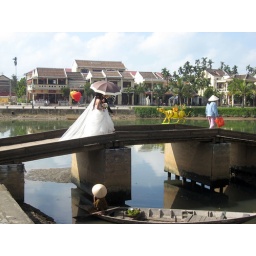
I love the mix of the modern wedding dress with the traditional hat on the man in the boat below.